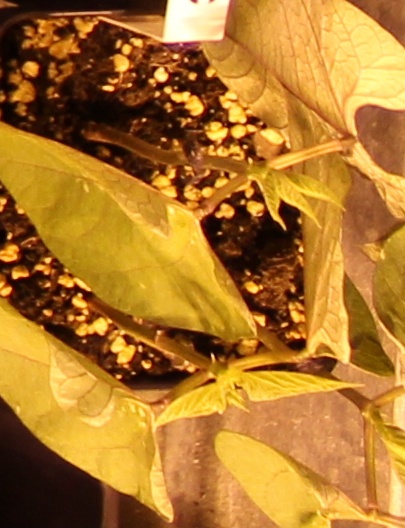
Label: Blackbean